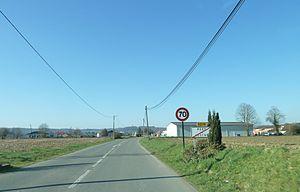
Sortie de Poey-de-Lescar
Poey-de-Lescar est une commune française située dans le département des Pyrénées-Atlantiques, en région Nouvelle-Aquitaine.